History of Protestantism in the United States

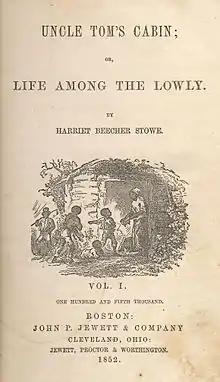
First edition Uncle Tom's Cabin, 1852, USA edition; published simultaneously on both sides of the Atlantic by American author.

The Christianity of the black population was grounded in evangelicalism. The Second Great Awakening has been called the "central and defining event in the development of Afro-Christianity." During these revivals Baptists and Methodists converted large numbers of blacks. However, many were disappointed at the treatment they received from their fellow believers and at the backsliding in the commitment to abolish slavery that many white Baptists and Methodists had advocated immediately after the American Revolution.